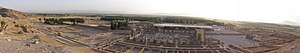
Persepolis
:Image:Persepolis-Panorama.jpg